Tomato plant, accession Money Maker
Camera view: vertical (180 deg); turntable rotation: 150 degrees
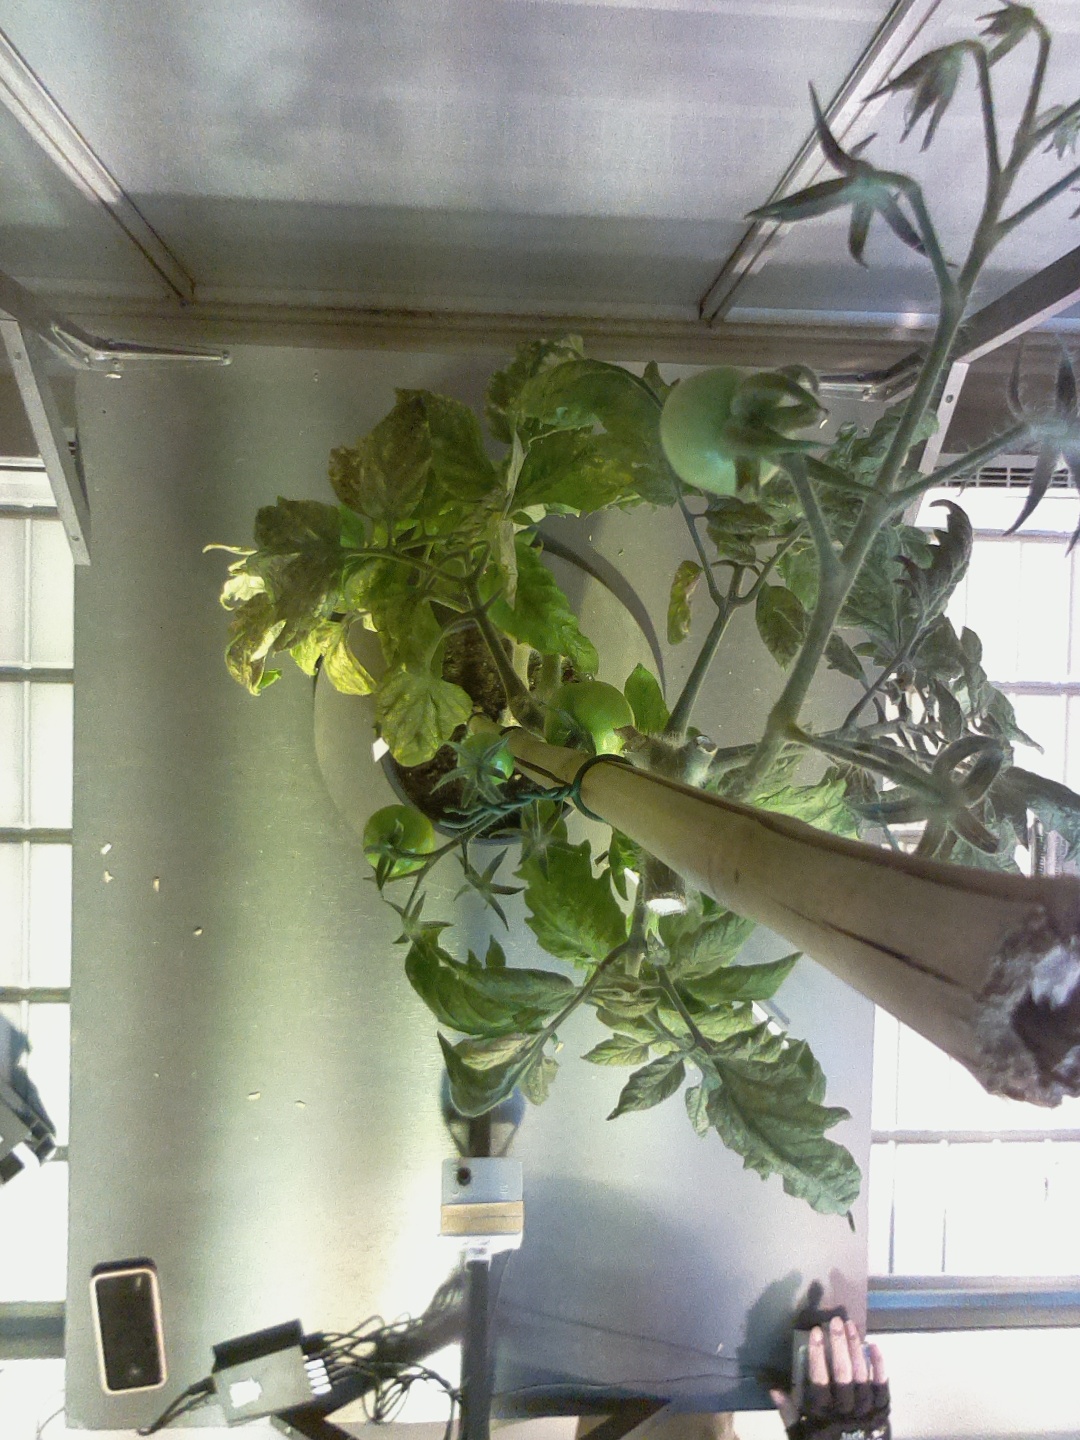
BBCH growth stage 75: 50%-60% of final fruit size